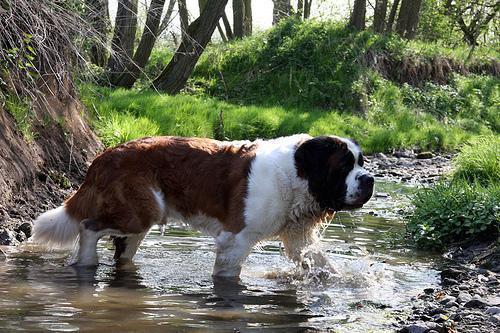
saint bernard